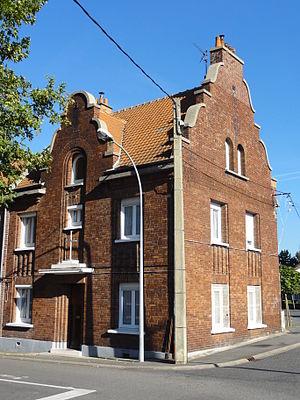
Presbytère polonais de l'église Saint-Louis des cités de la Fosse n° 2 de la Compagnie des mines de Drocourt, Rouvroy, Pas-de-Calais, Nord-Pas-de-Calais, France. This building is inscrit au titre des Monuments Historiques. It is indexed in the Base Mérimée, a database of architectural heritage maintained by the French Ministry of Culture,
Cet article recense les soixante-douze monuments historiques du bassin minier du Nord-Pas-de-Calais. La plupart d'entre eux ont été classés ou inscrits en 2009 et 2010, puisqu'avant 2009, seuls une dizaine de monuments était classée ou inscrite. Une soixantaine l'a donc été en 2009 et 2010.
La fosse nᵒ 2 dite Nouméa de la Compagnie des mines de Drocourt est un ancien charbonnage du Bassin minier du Nord-Pas-de-Calais, situé à Rouvroy. Le puits est commencé en 1891, et la fosse commence à produire en 1894. La fosse est détruite durant la Première Guerre mondiale. De vastes cités sont bâties à proximité de la fosse, ainsi que des écoles, une église, et deux presbytères. Un terril conique nᵒ 84, 2 Sud de Drocourt, est édifié au nord-est du carreau de fosse. La Compagnie des mines de Vicoigne-Nœux rachète la Compagnie de Drocourt le 13 mars 1925.